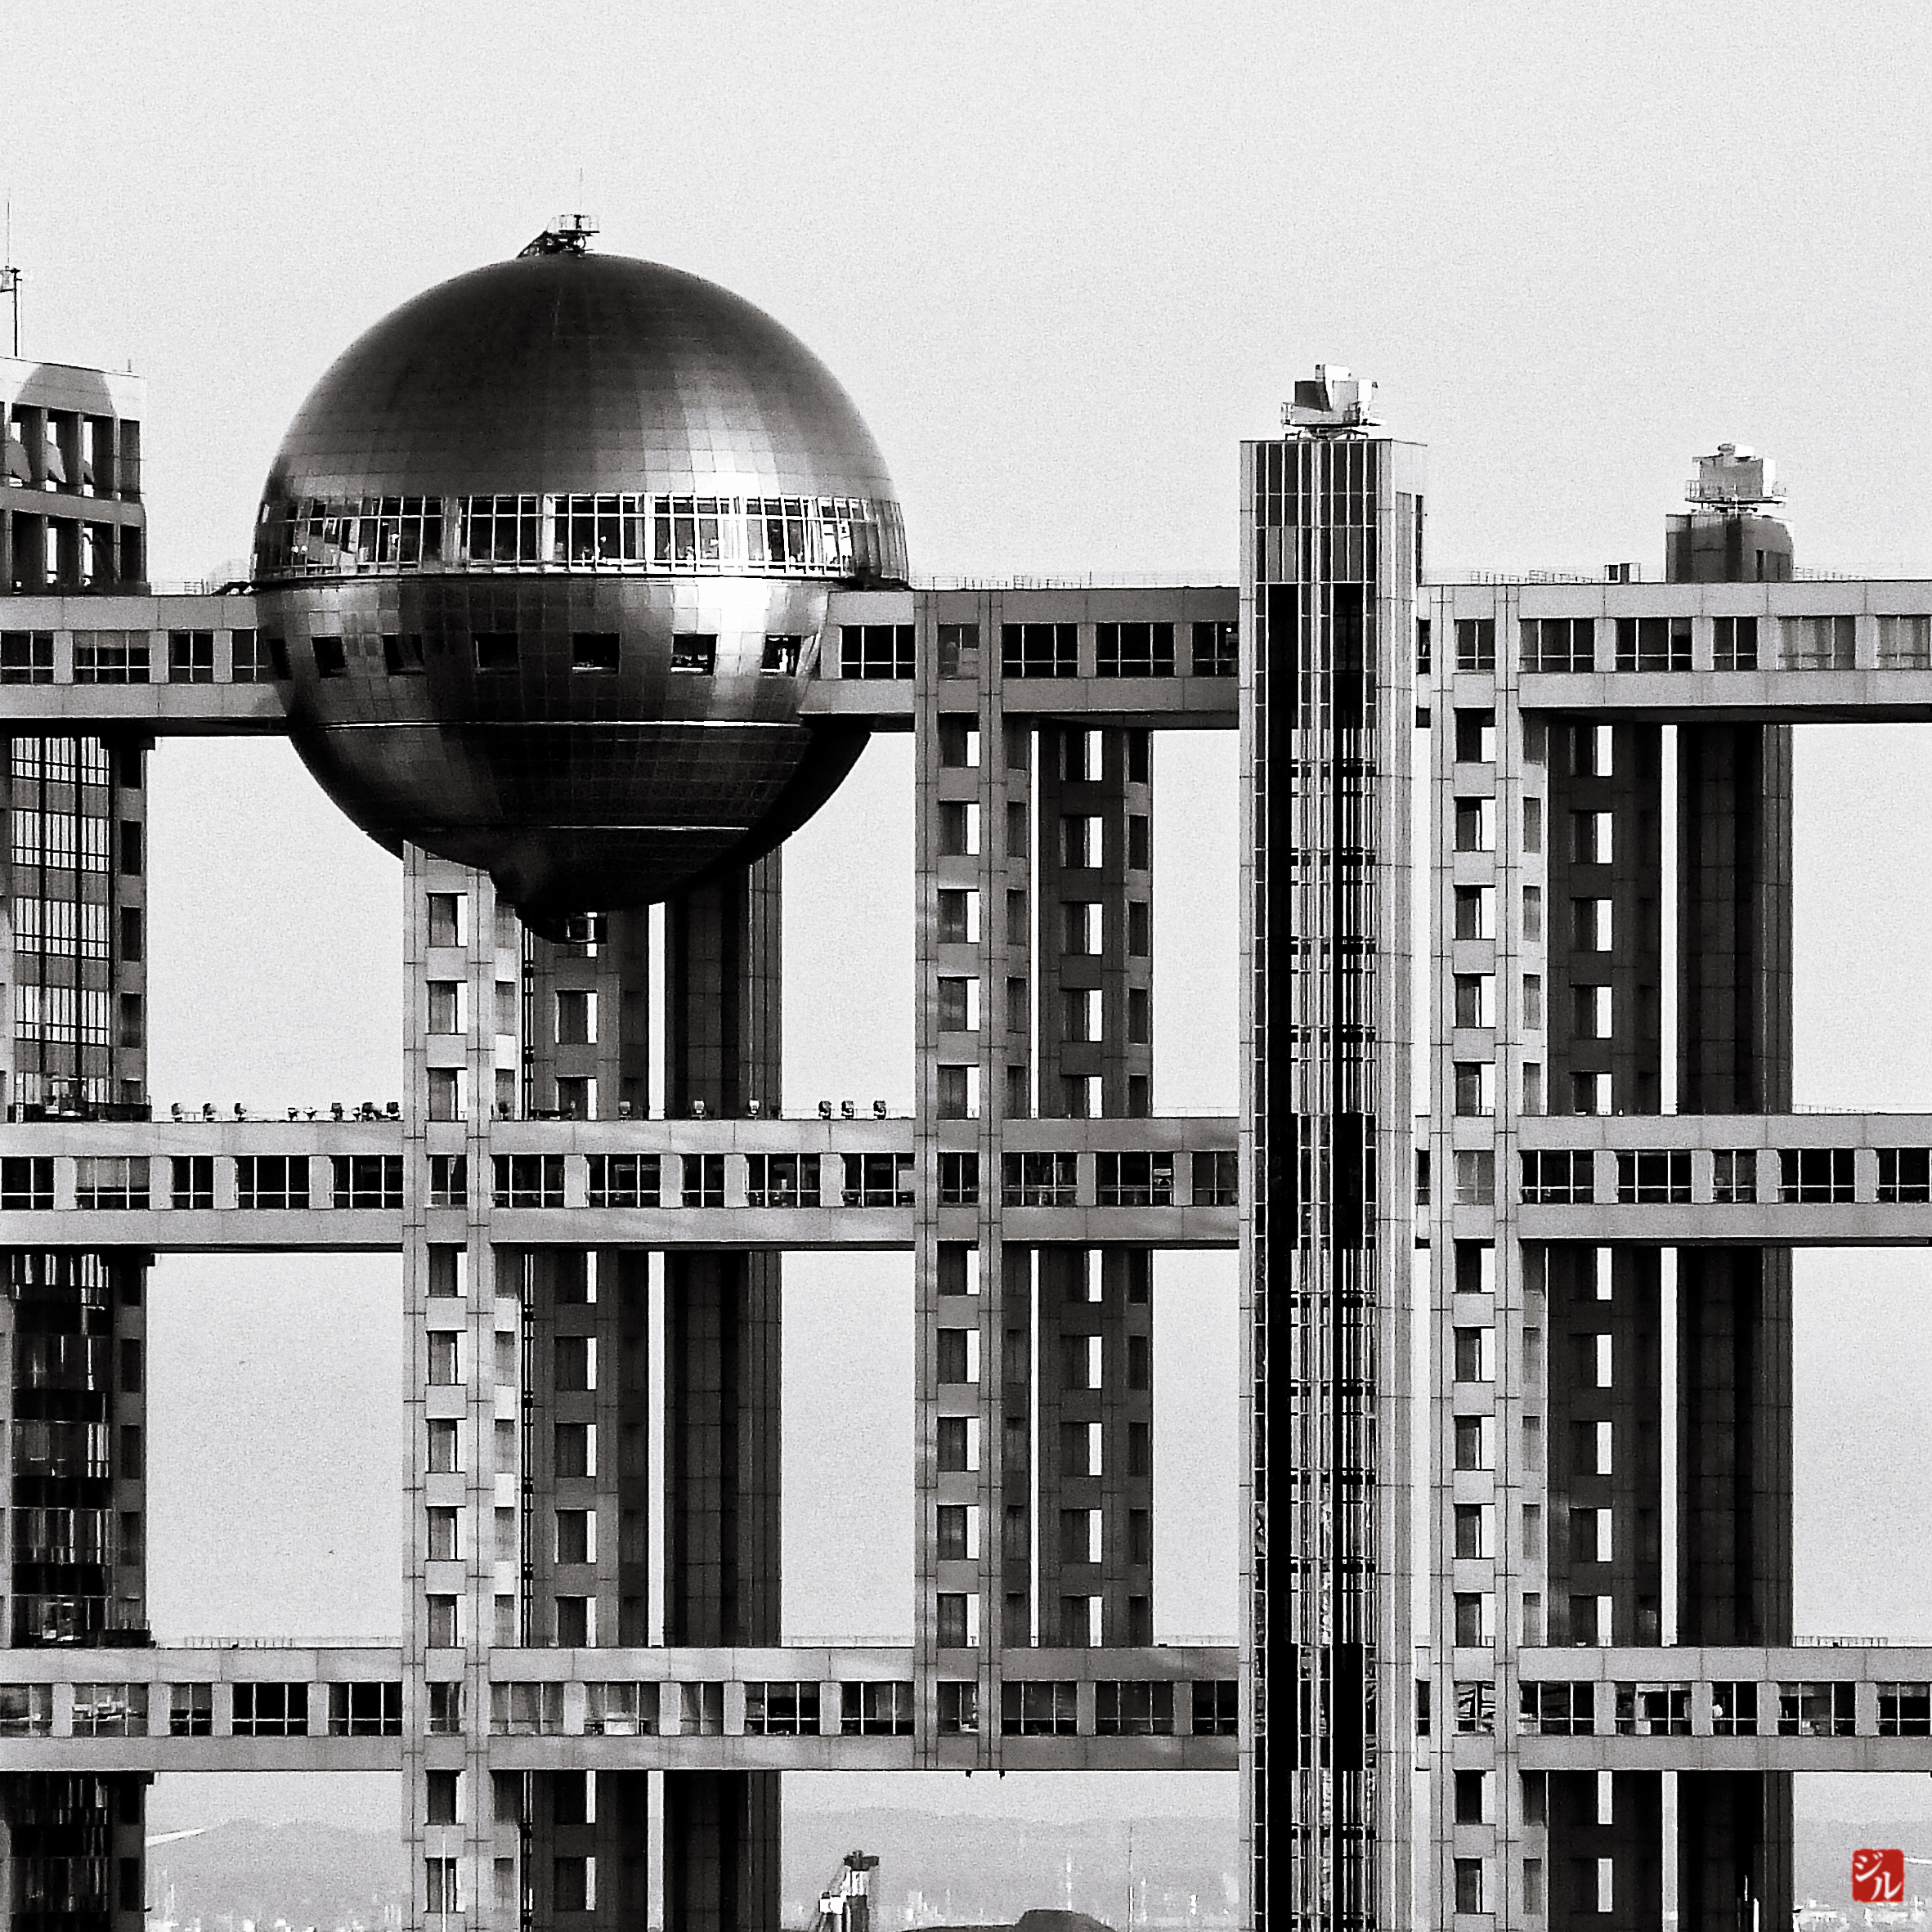
black and white, architecture, building, skyscraper, monochrome, japon, et, ngc, noir, blanc, fuji, blackdiamond, odaiba, nhk, monochrome photography